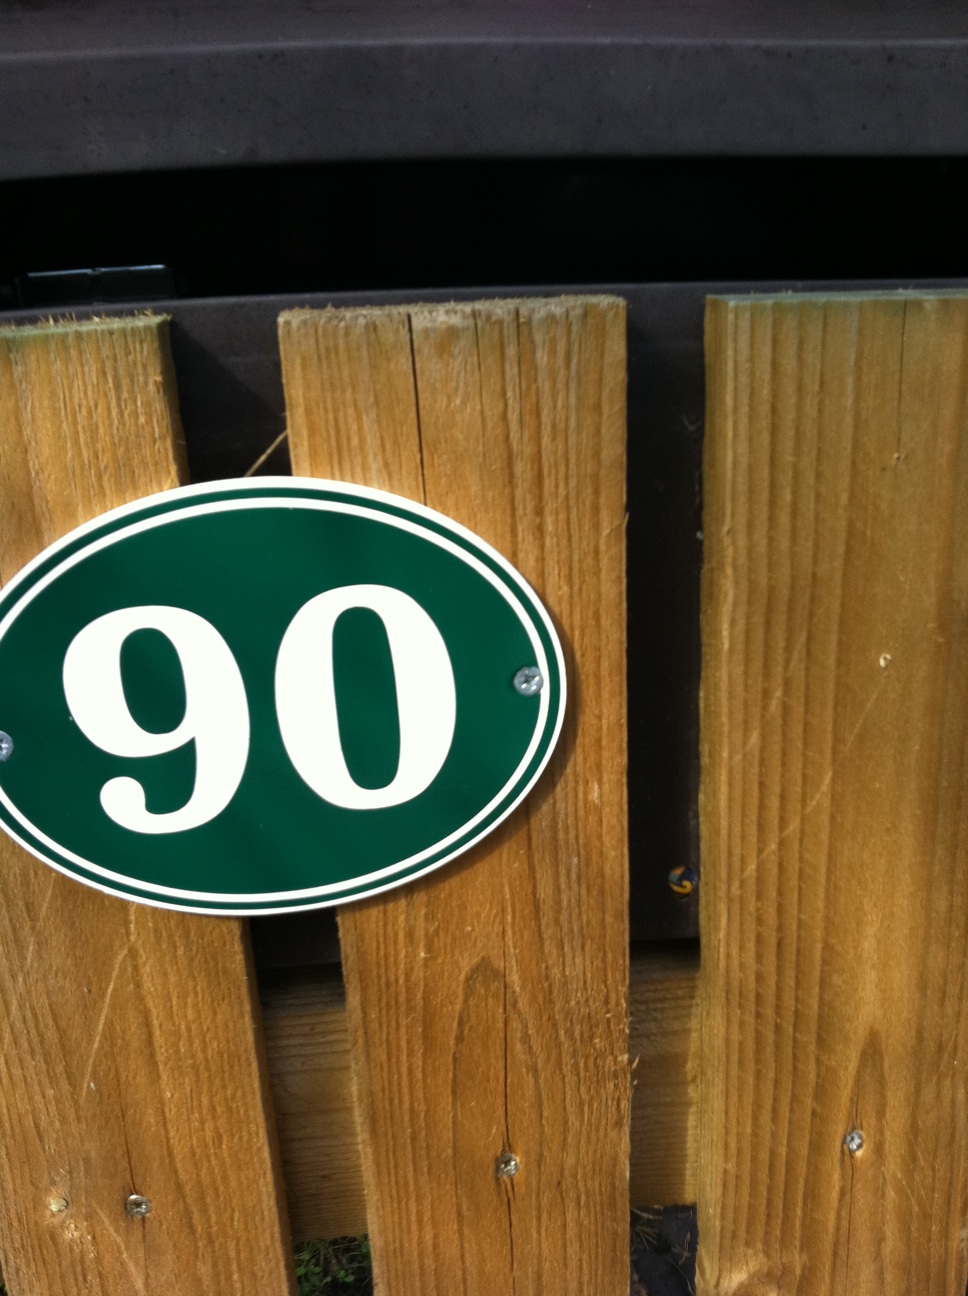Question: What number is this?
Answer: 90